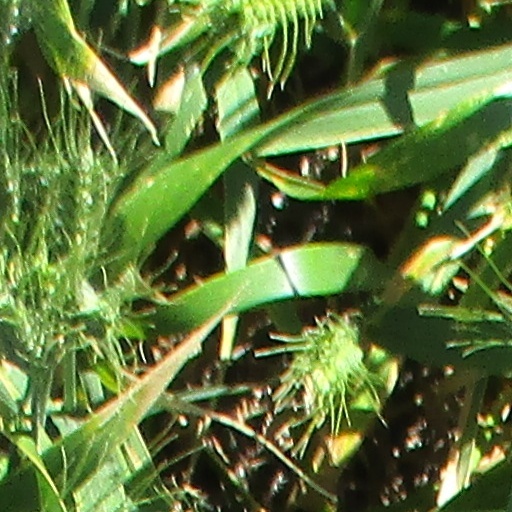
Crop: wheat